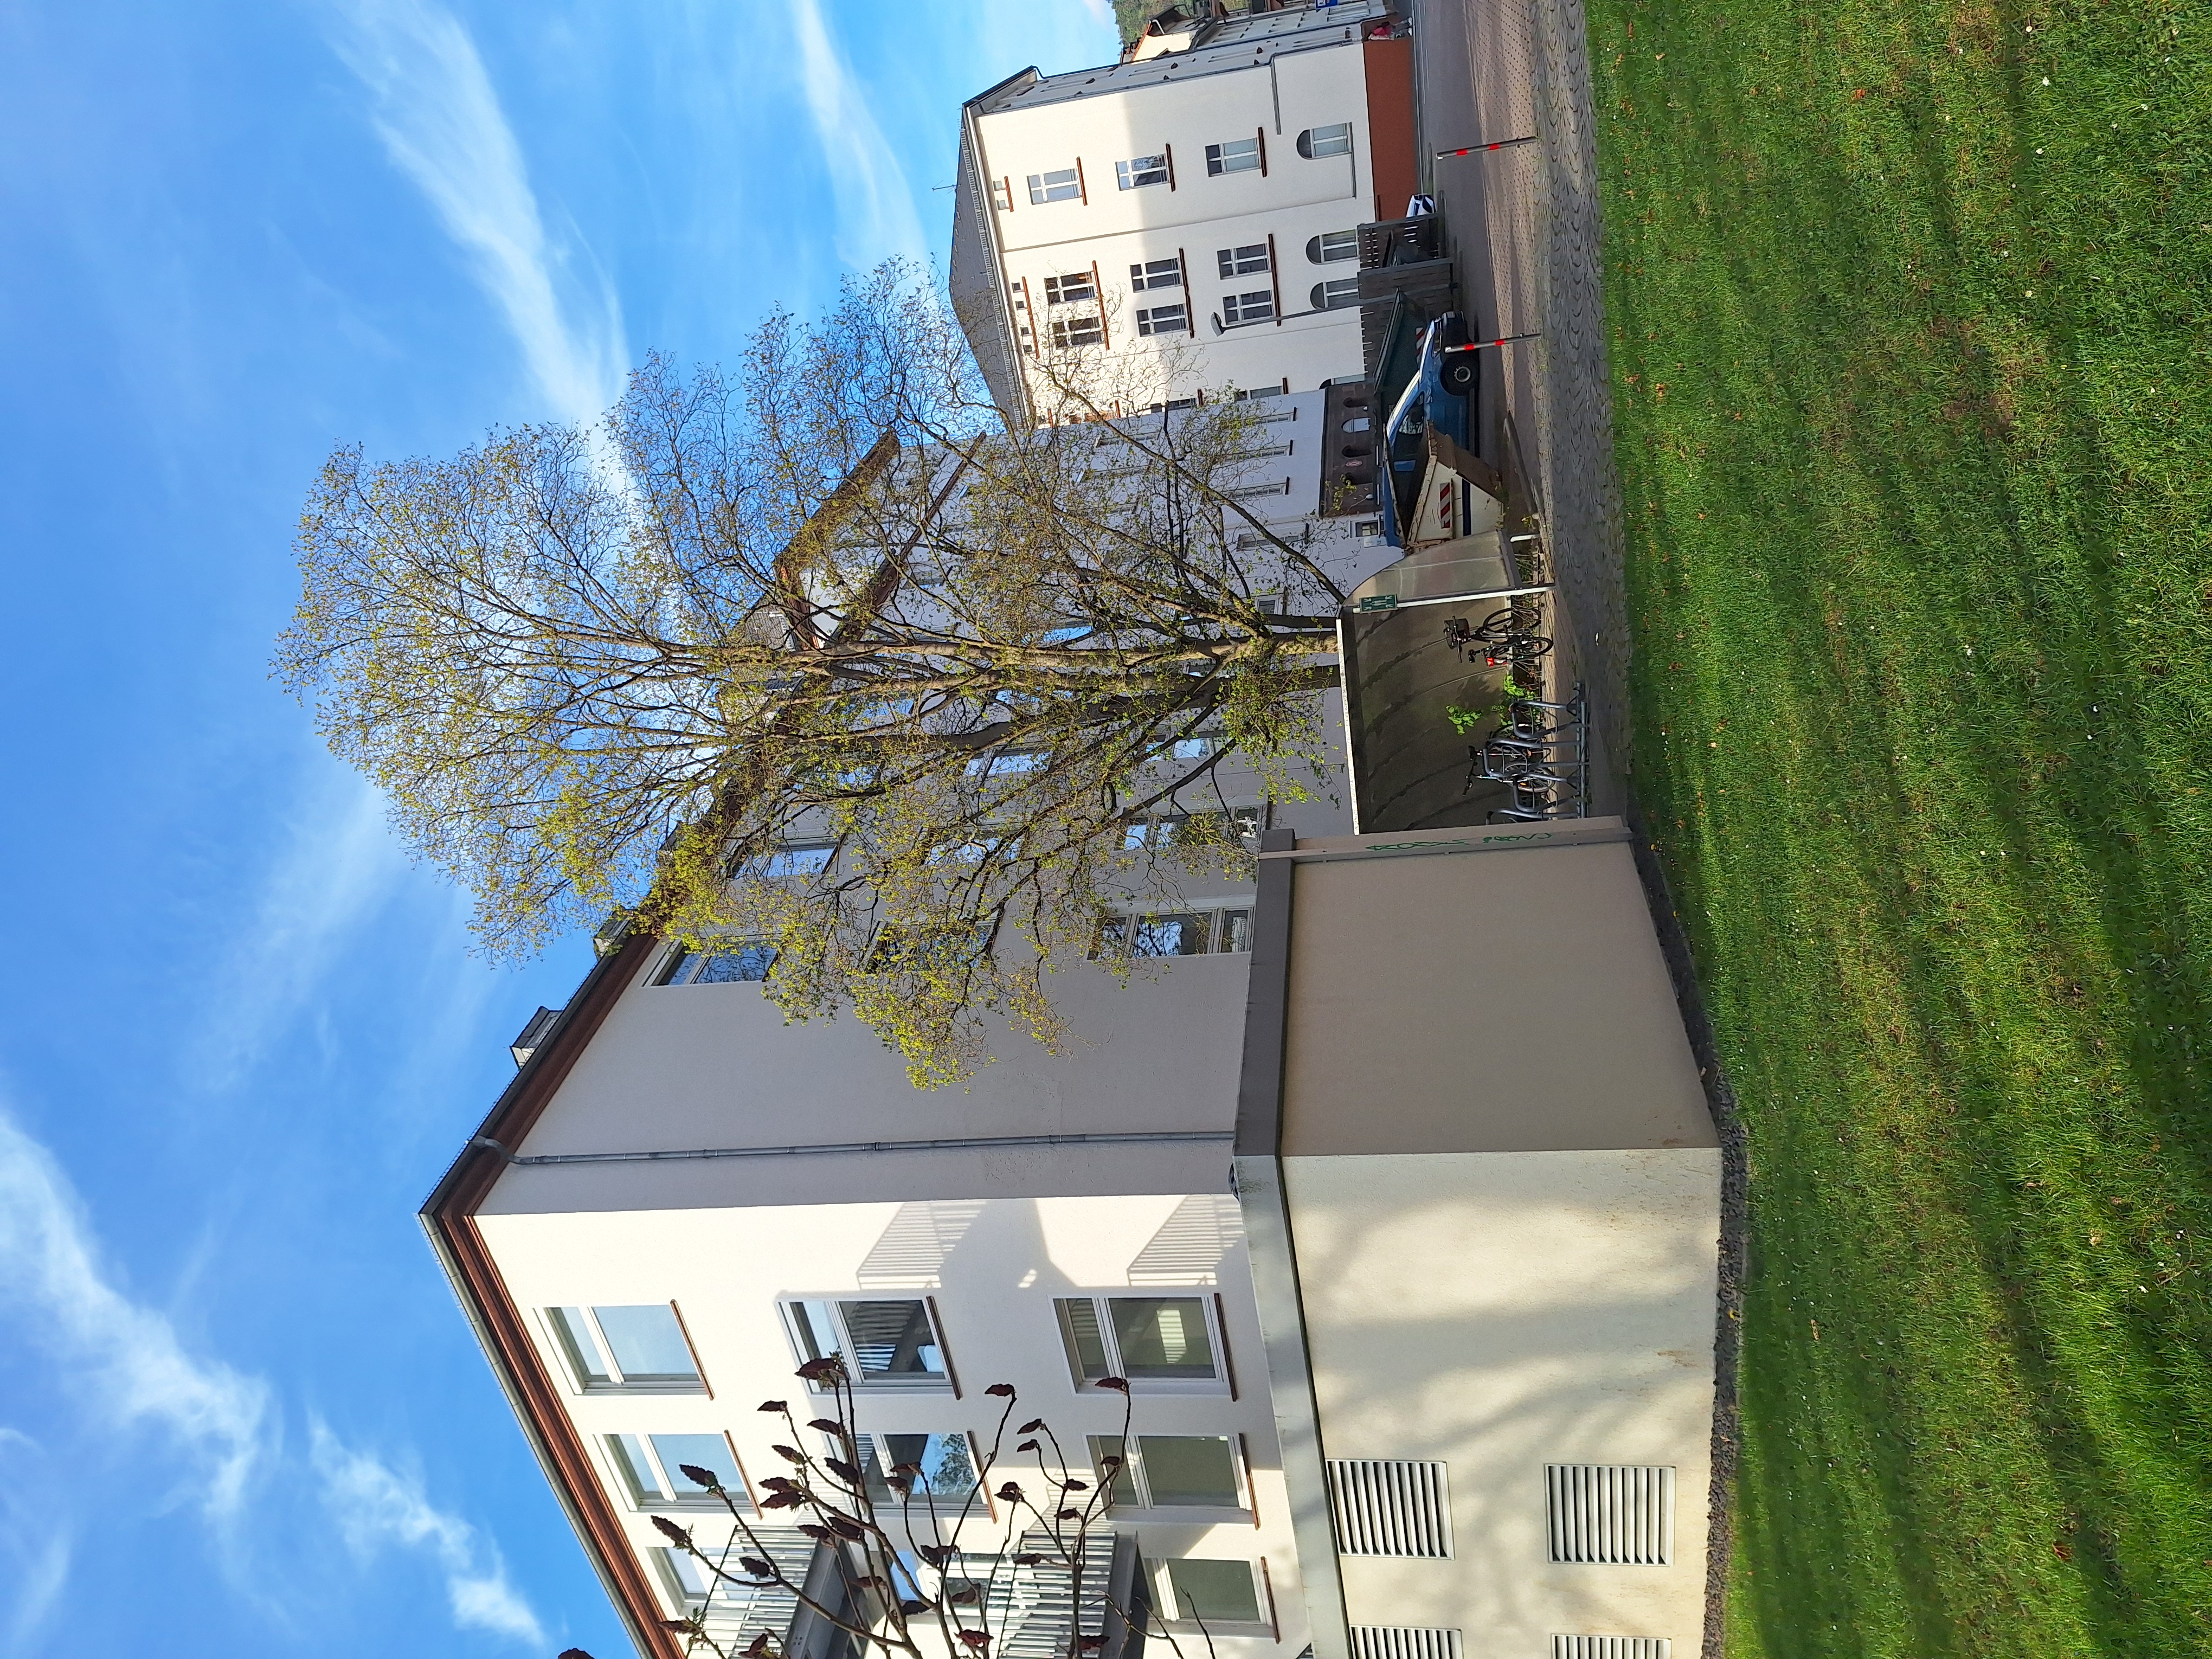
Building: Robert-Koch-Straße 4